Salvador Dalí

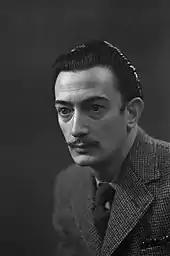
Dalí, photographed by Studio Harcourt in 1936

Dalí's first visit to the United States in November 1934 attracted widespread press coverage. His second New York exhibition was held at the Julien Levy Gallery in November–December 1934 and was again a commercial and critical success. Dalí delivered three lectures on Surrealism at the Museum of Modern Art (MoMA) and other venues during which he told his audience for the first time that "[t]he only difference between me and a madman is that I am not mad." The heiress Caresse Crosby, the inventor of the brassiere, organized a farewell fancy dress ball for Dalí on 18 January 1935. Dalí wore a glass case on his chest containing a brassiere and Gala dressed as a woman giving birth through her head. A Paris newspaper later claimed that the Dalís had dressed as the Lindbergh baby and his kidnapper, a claim which Dalí denied.